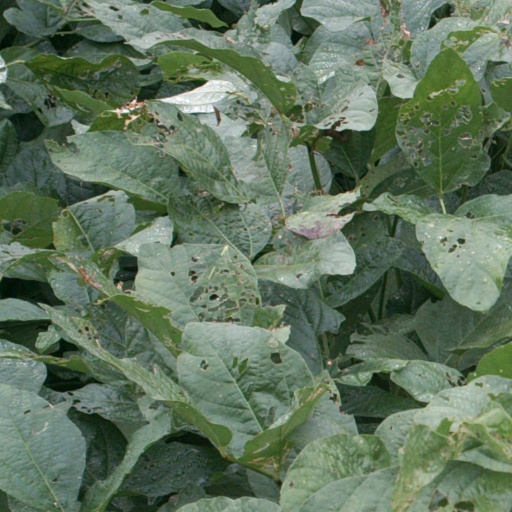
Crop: soybean